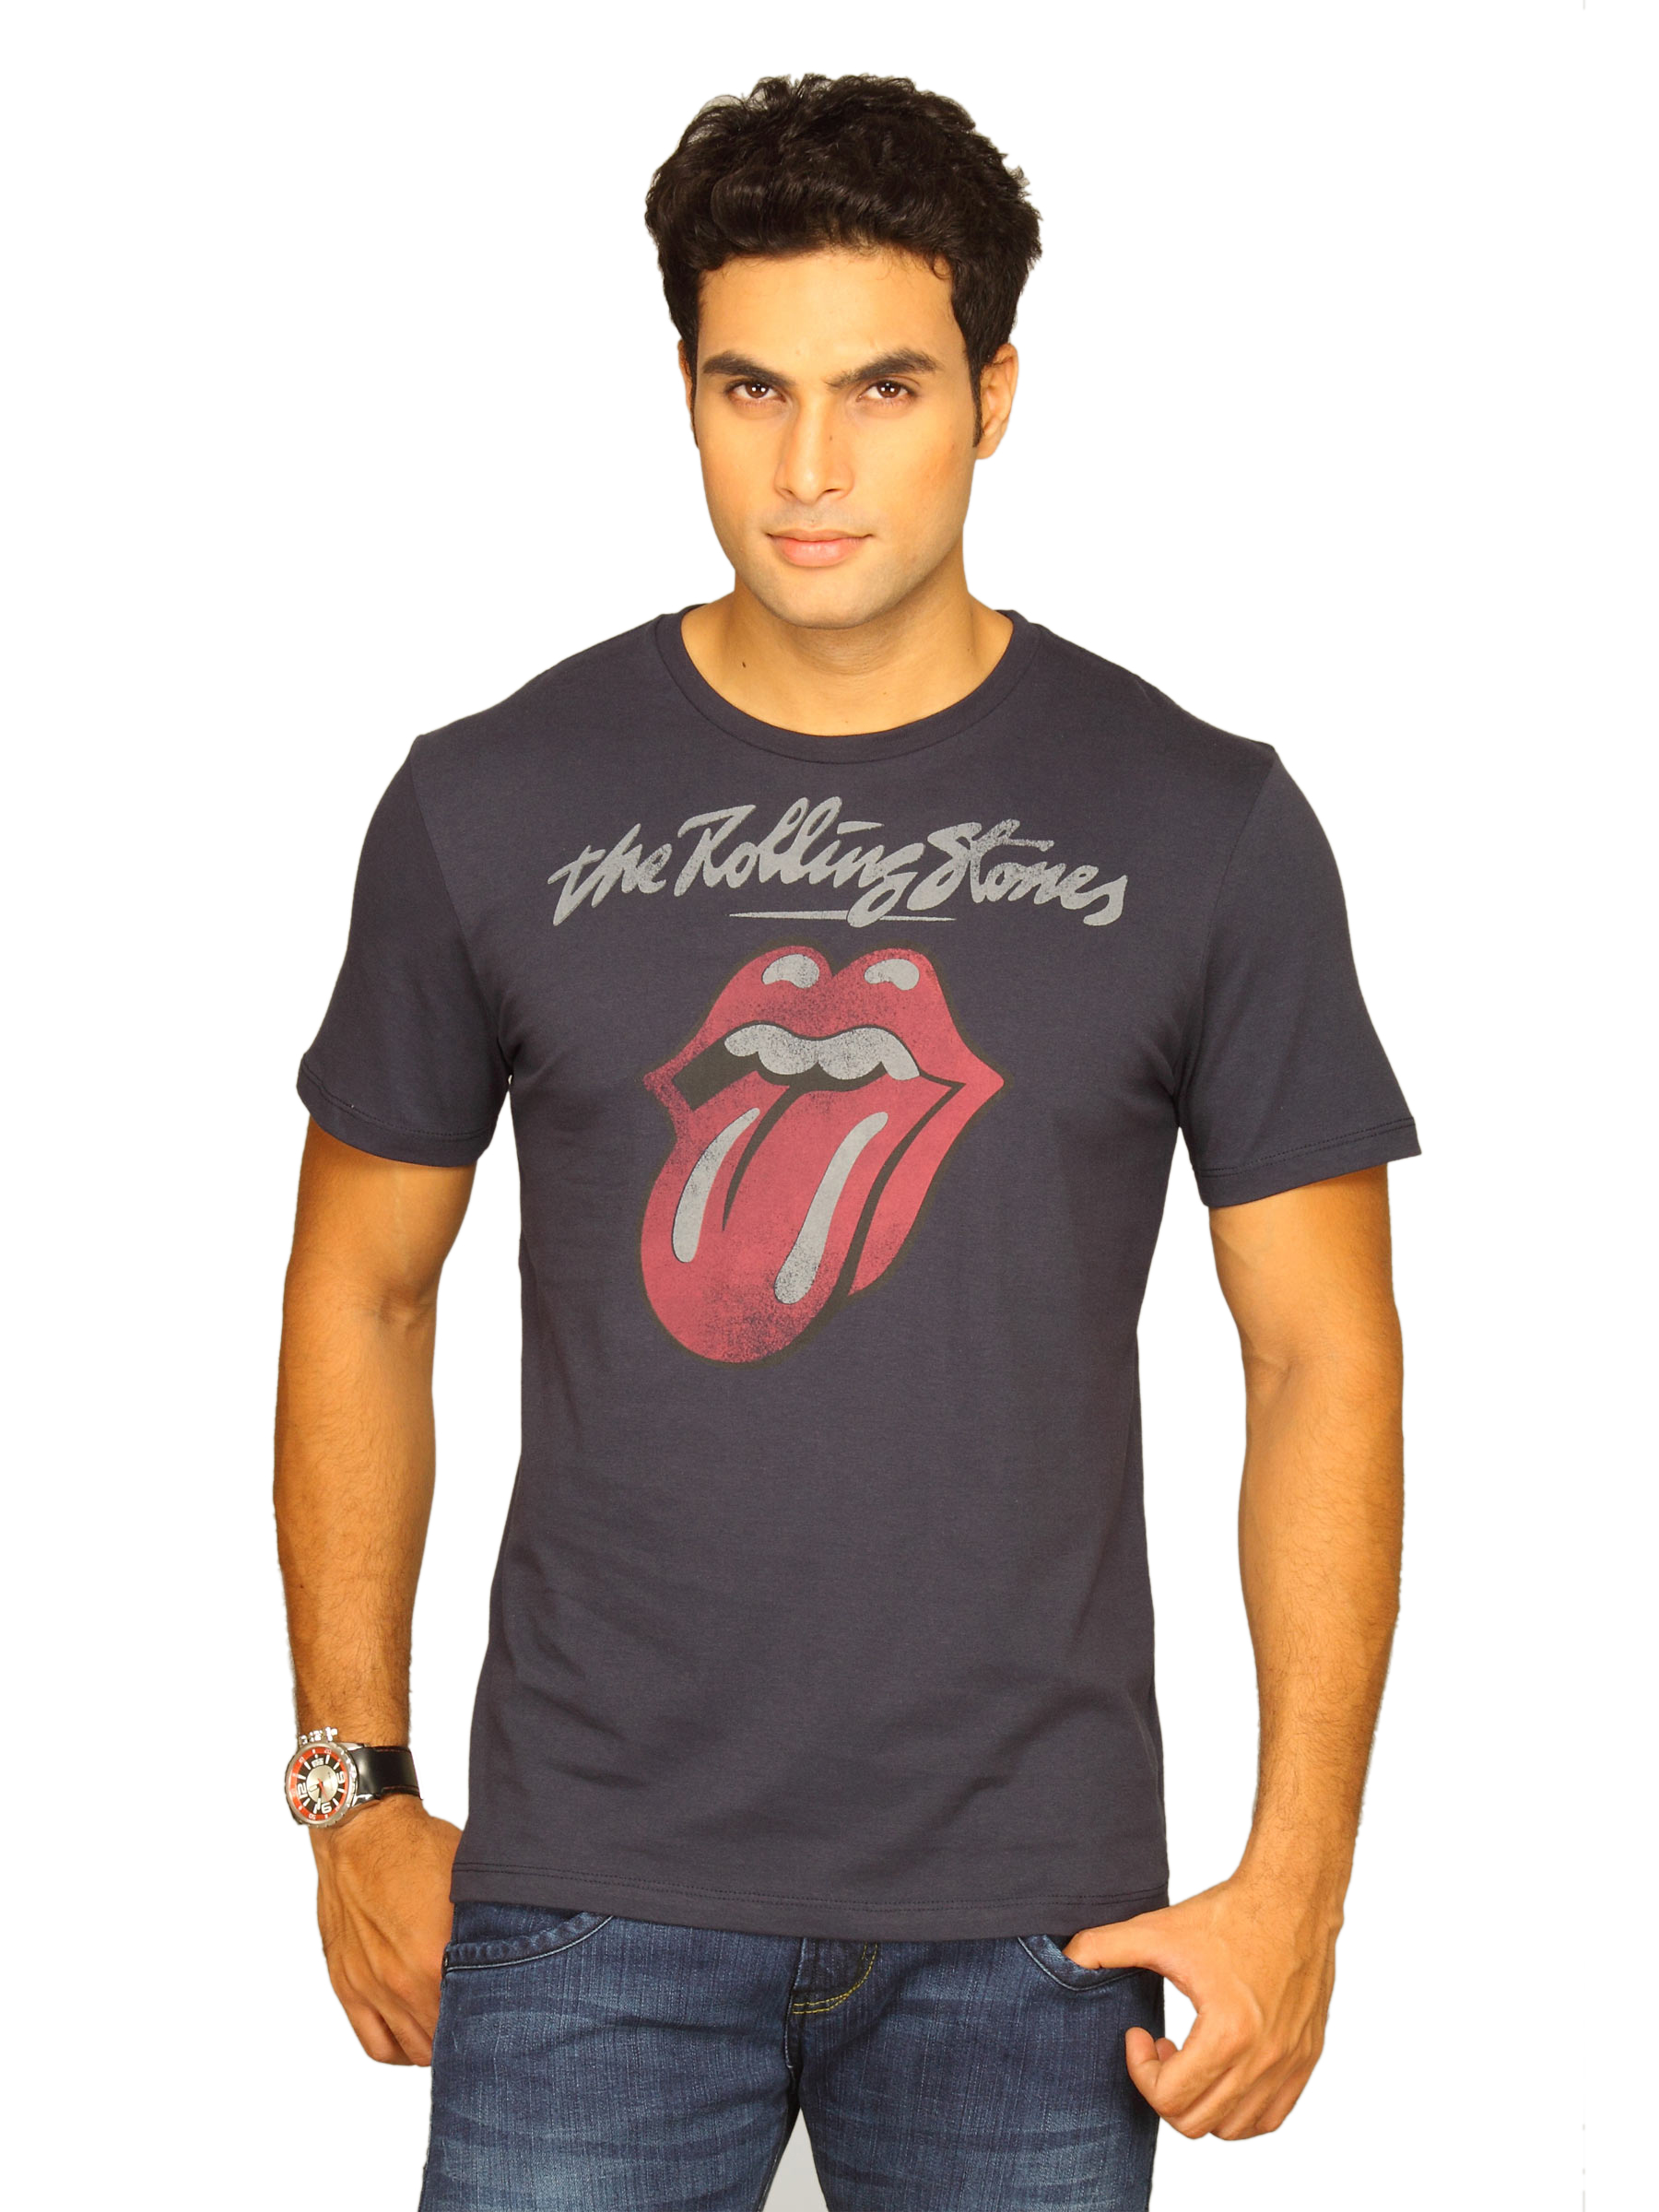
Rolling Stone Men's The Rolling Stones Navy T-shirt
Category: Apparel / Topwear / Tshirts
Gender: Men
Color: Navy Blue
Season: Summer 2011
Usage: Casual